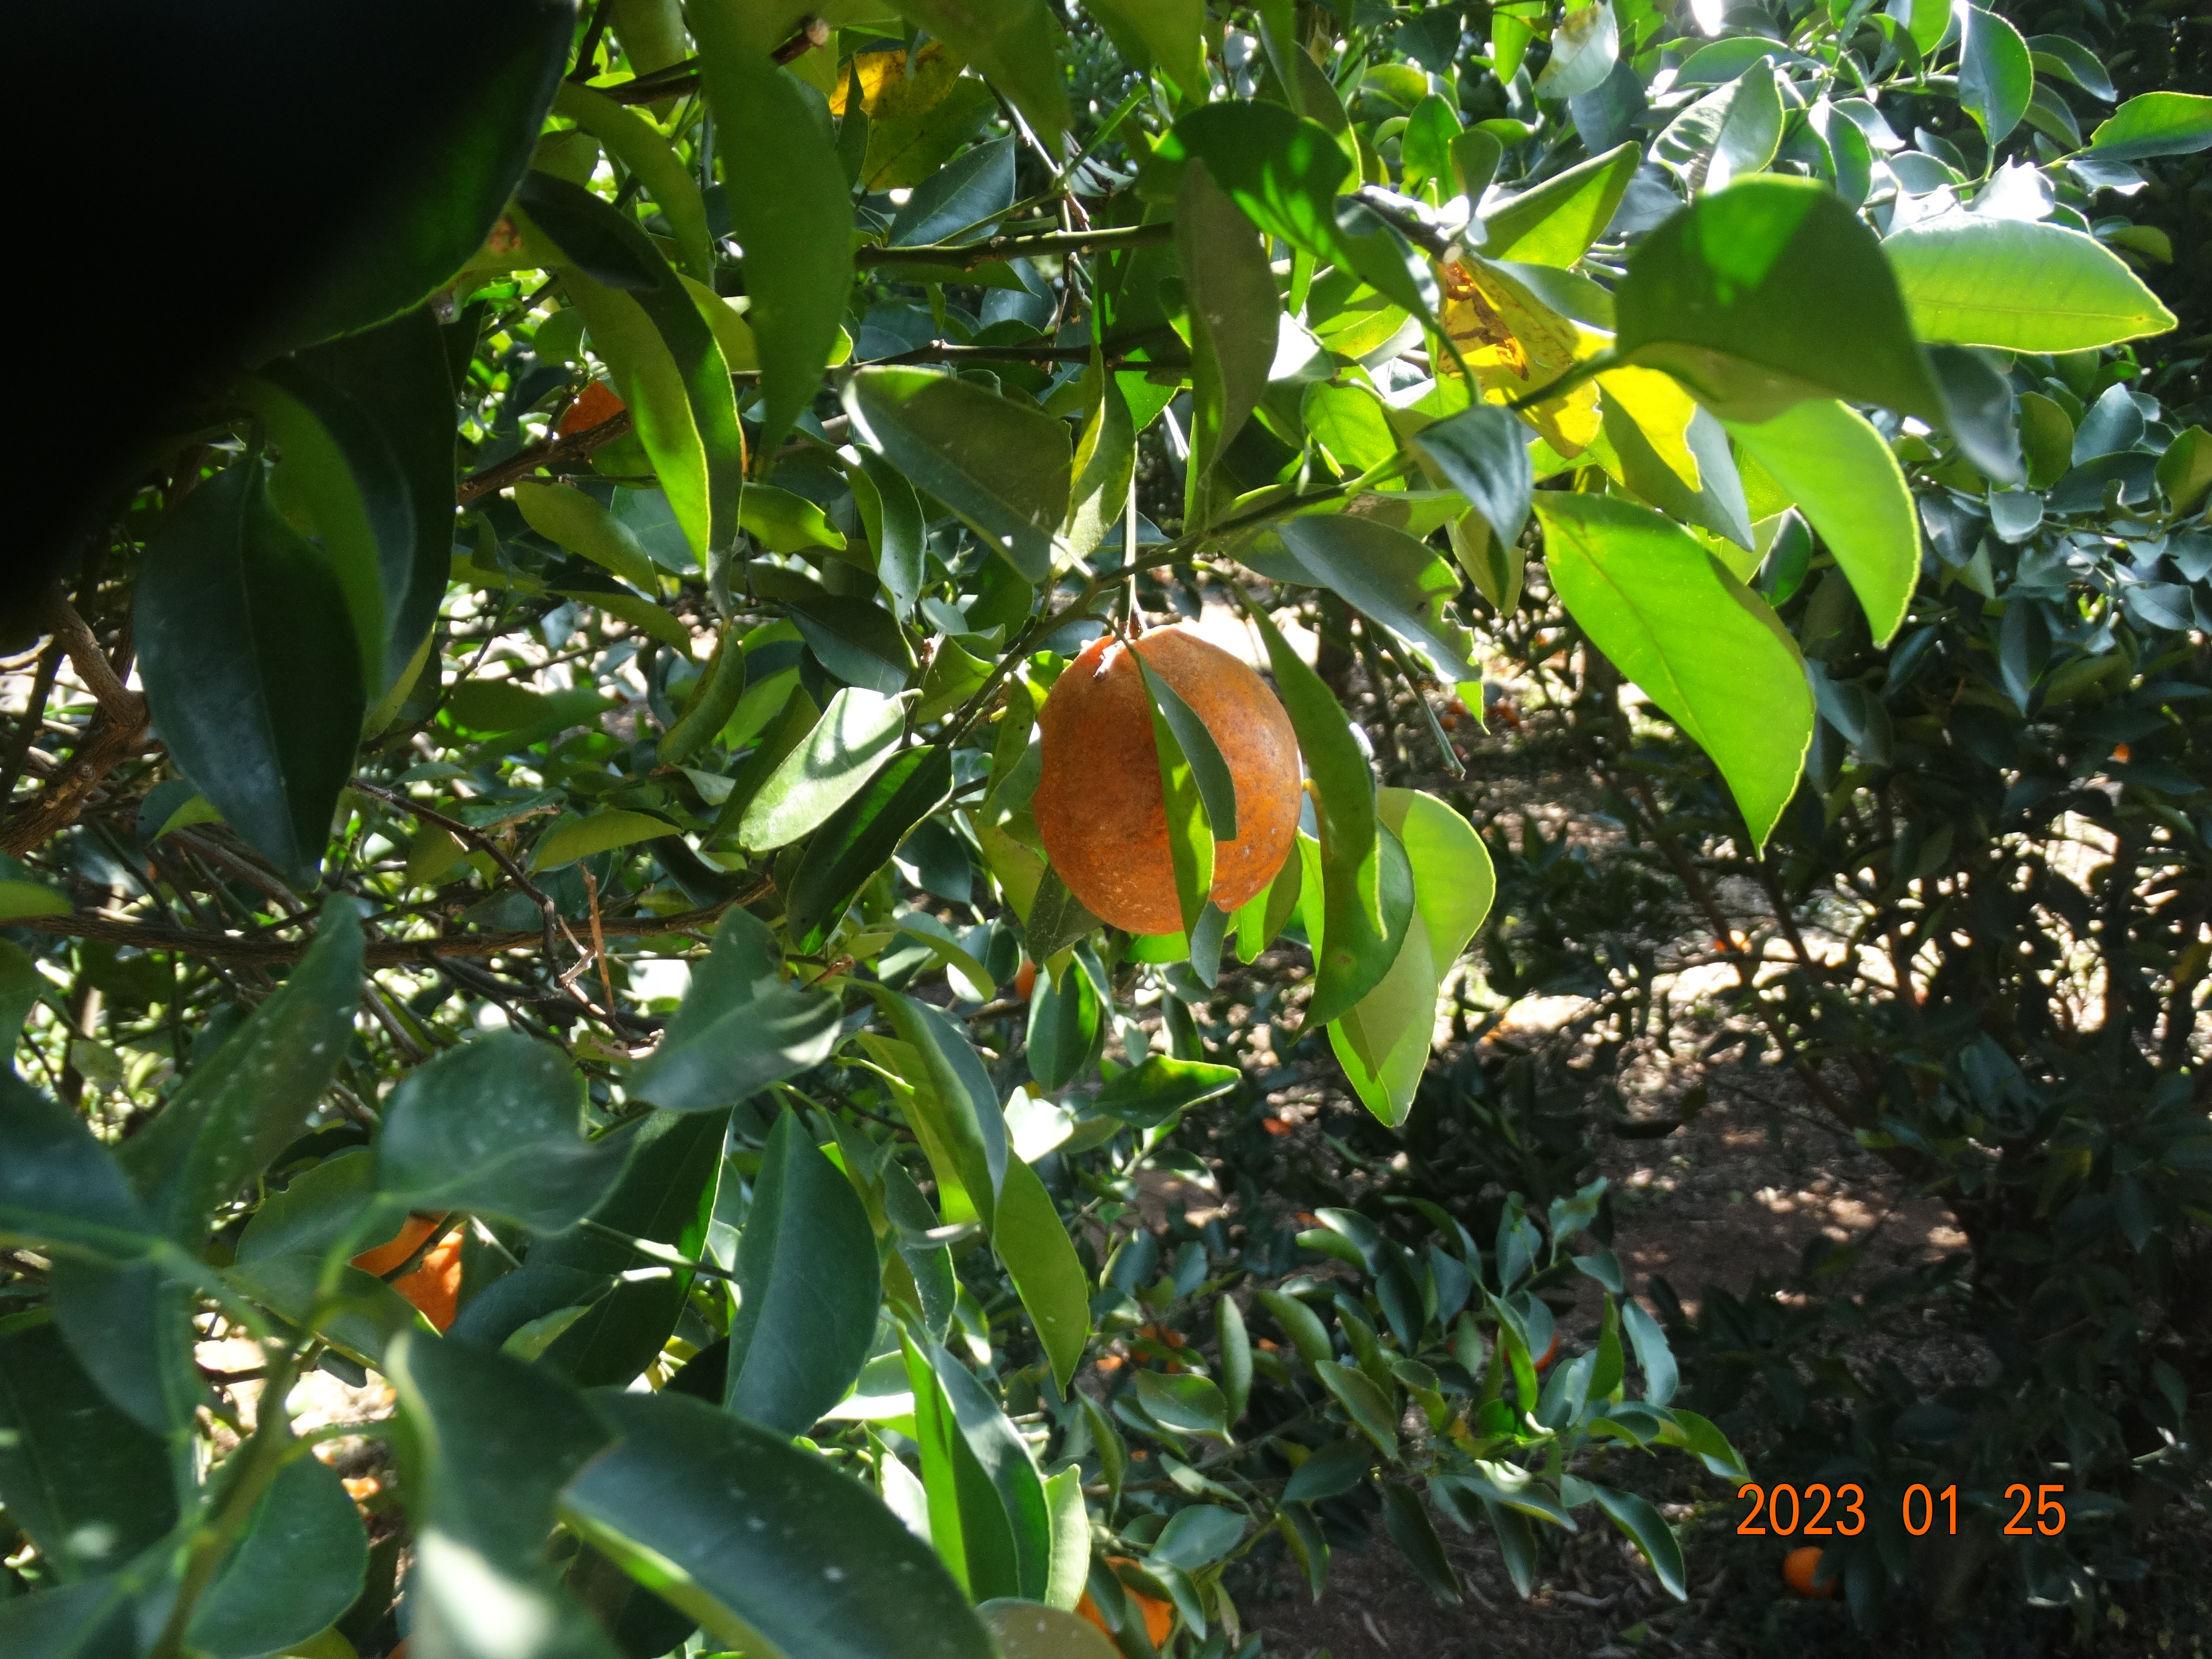
Citrus fruit variety: ponkan